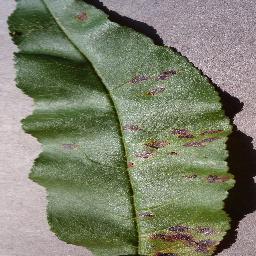
Label: Peach___Bacterial_spot